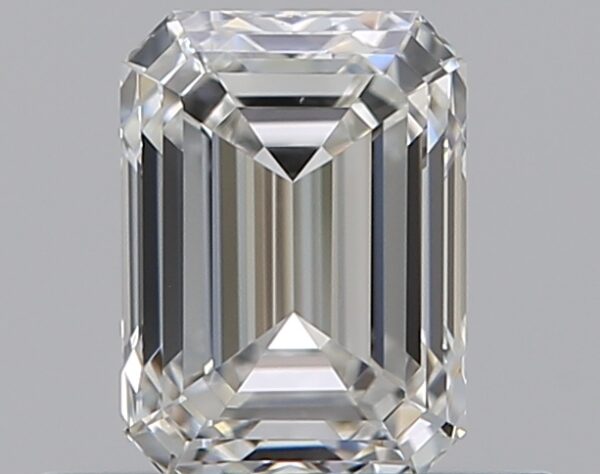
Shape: emerald
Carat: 0.59
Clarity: VS1
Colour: G
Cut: EX
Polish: EX
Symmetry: VG
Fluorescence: N
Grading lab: GIA
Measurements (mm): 5.38 x 3.97 x 2.74